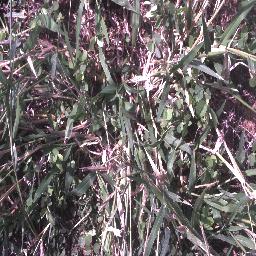
Label: negative